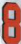
Number: 8